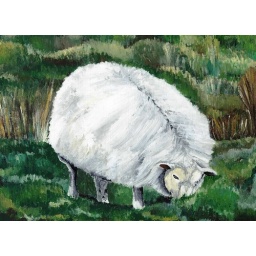
Acrylic painting of a sheep in the field out the back of my house